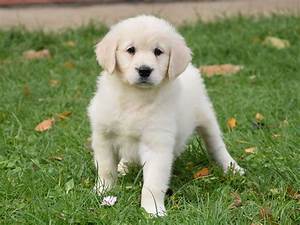
Label: cane